Toei 7000 series

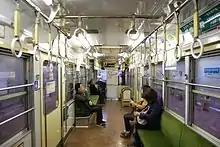
The interior of a 7000 series car in March 2012

The fleet was based at Arakawa Depot, operating on the sole remaining tram line in Tokyo, the Toden Arakawa Line.